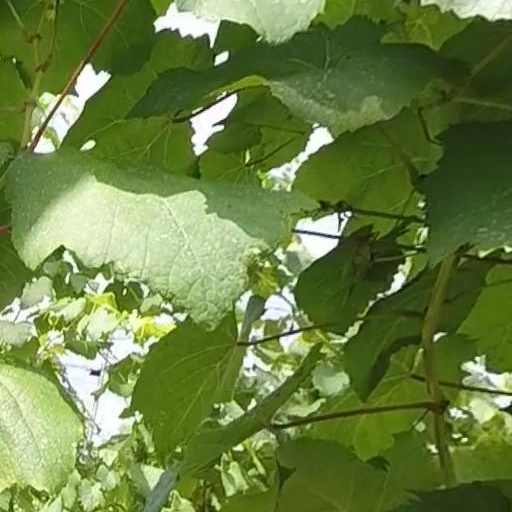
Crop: grape